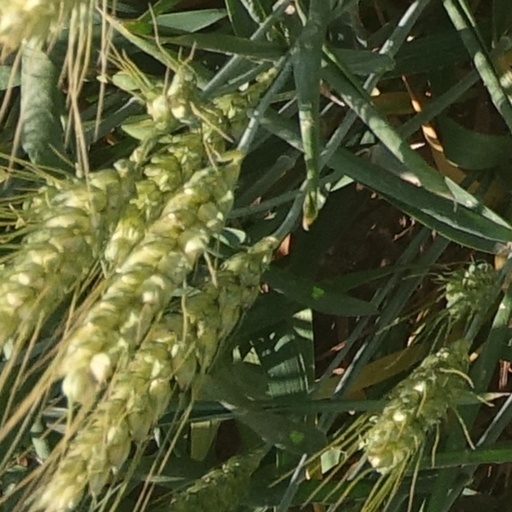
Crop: wheat